Manassakshi

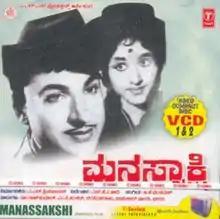

Manassakshi is a 1968 Indian Kannada-language film, directed by S. K. A. Chari and produced by A. L. Srinivasan. The film stars Rajkumar, Bharathi, Narasimharaju and M. P. Shankar. The film has musical score by G. K. Venkatesh. The movie was a remake of the 1956 Hindi movie "Pocket Maar".